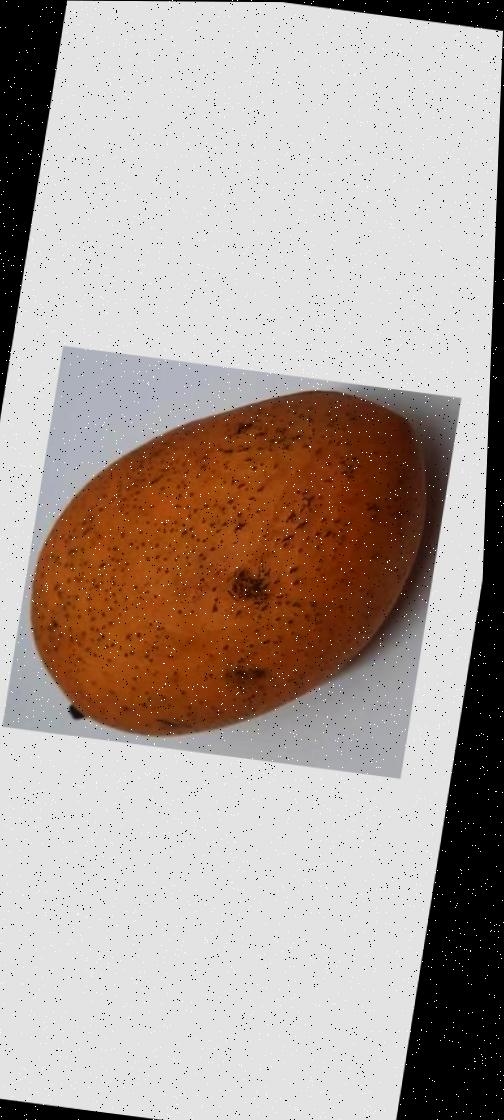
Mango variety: Ashshina Classic